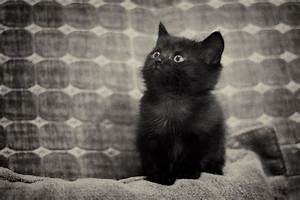
Label: cat